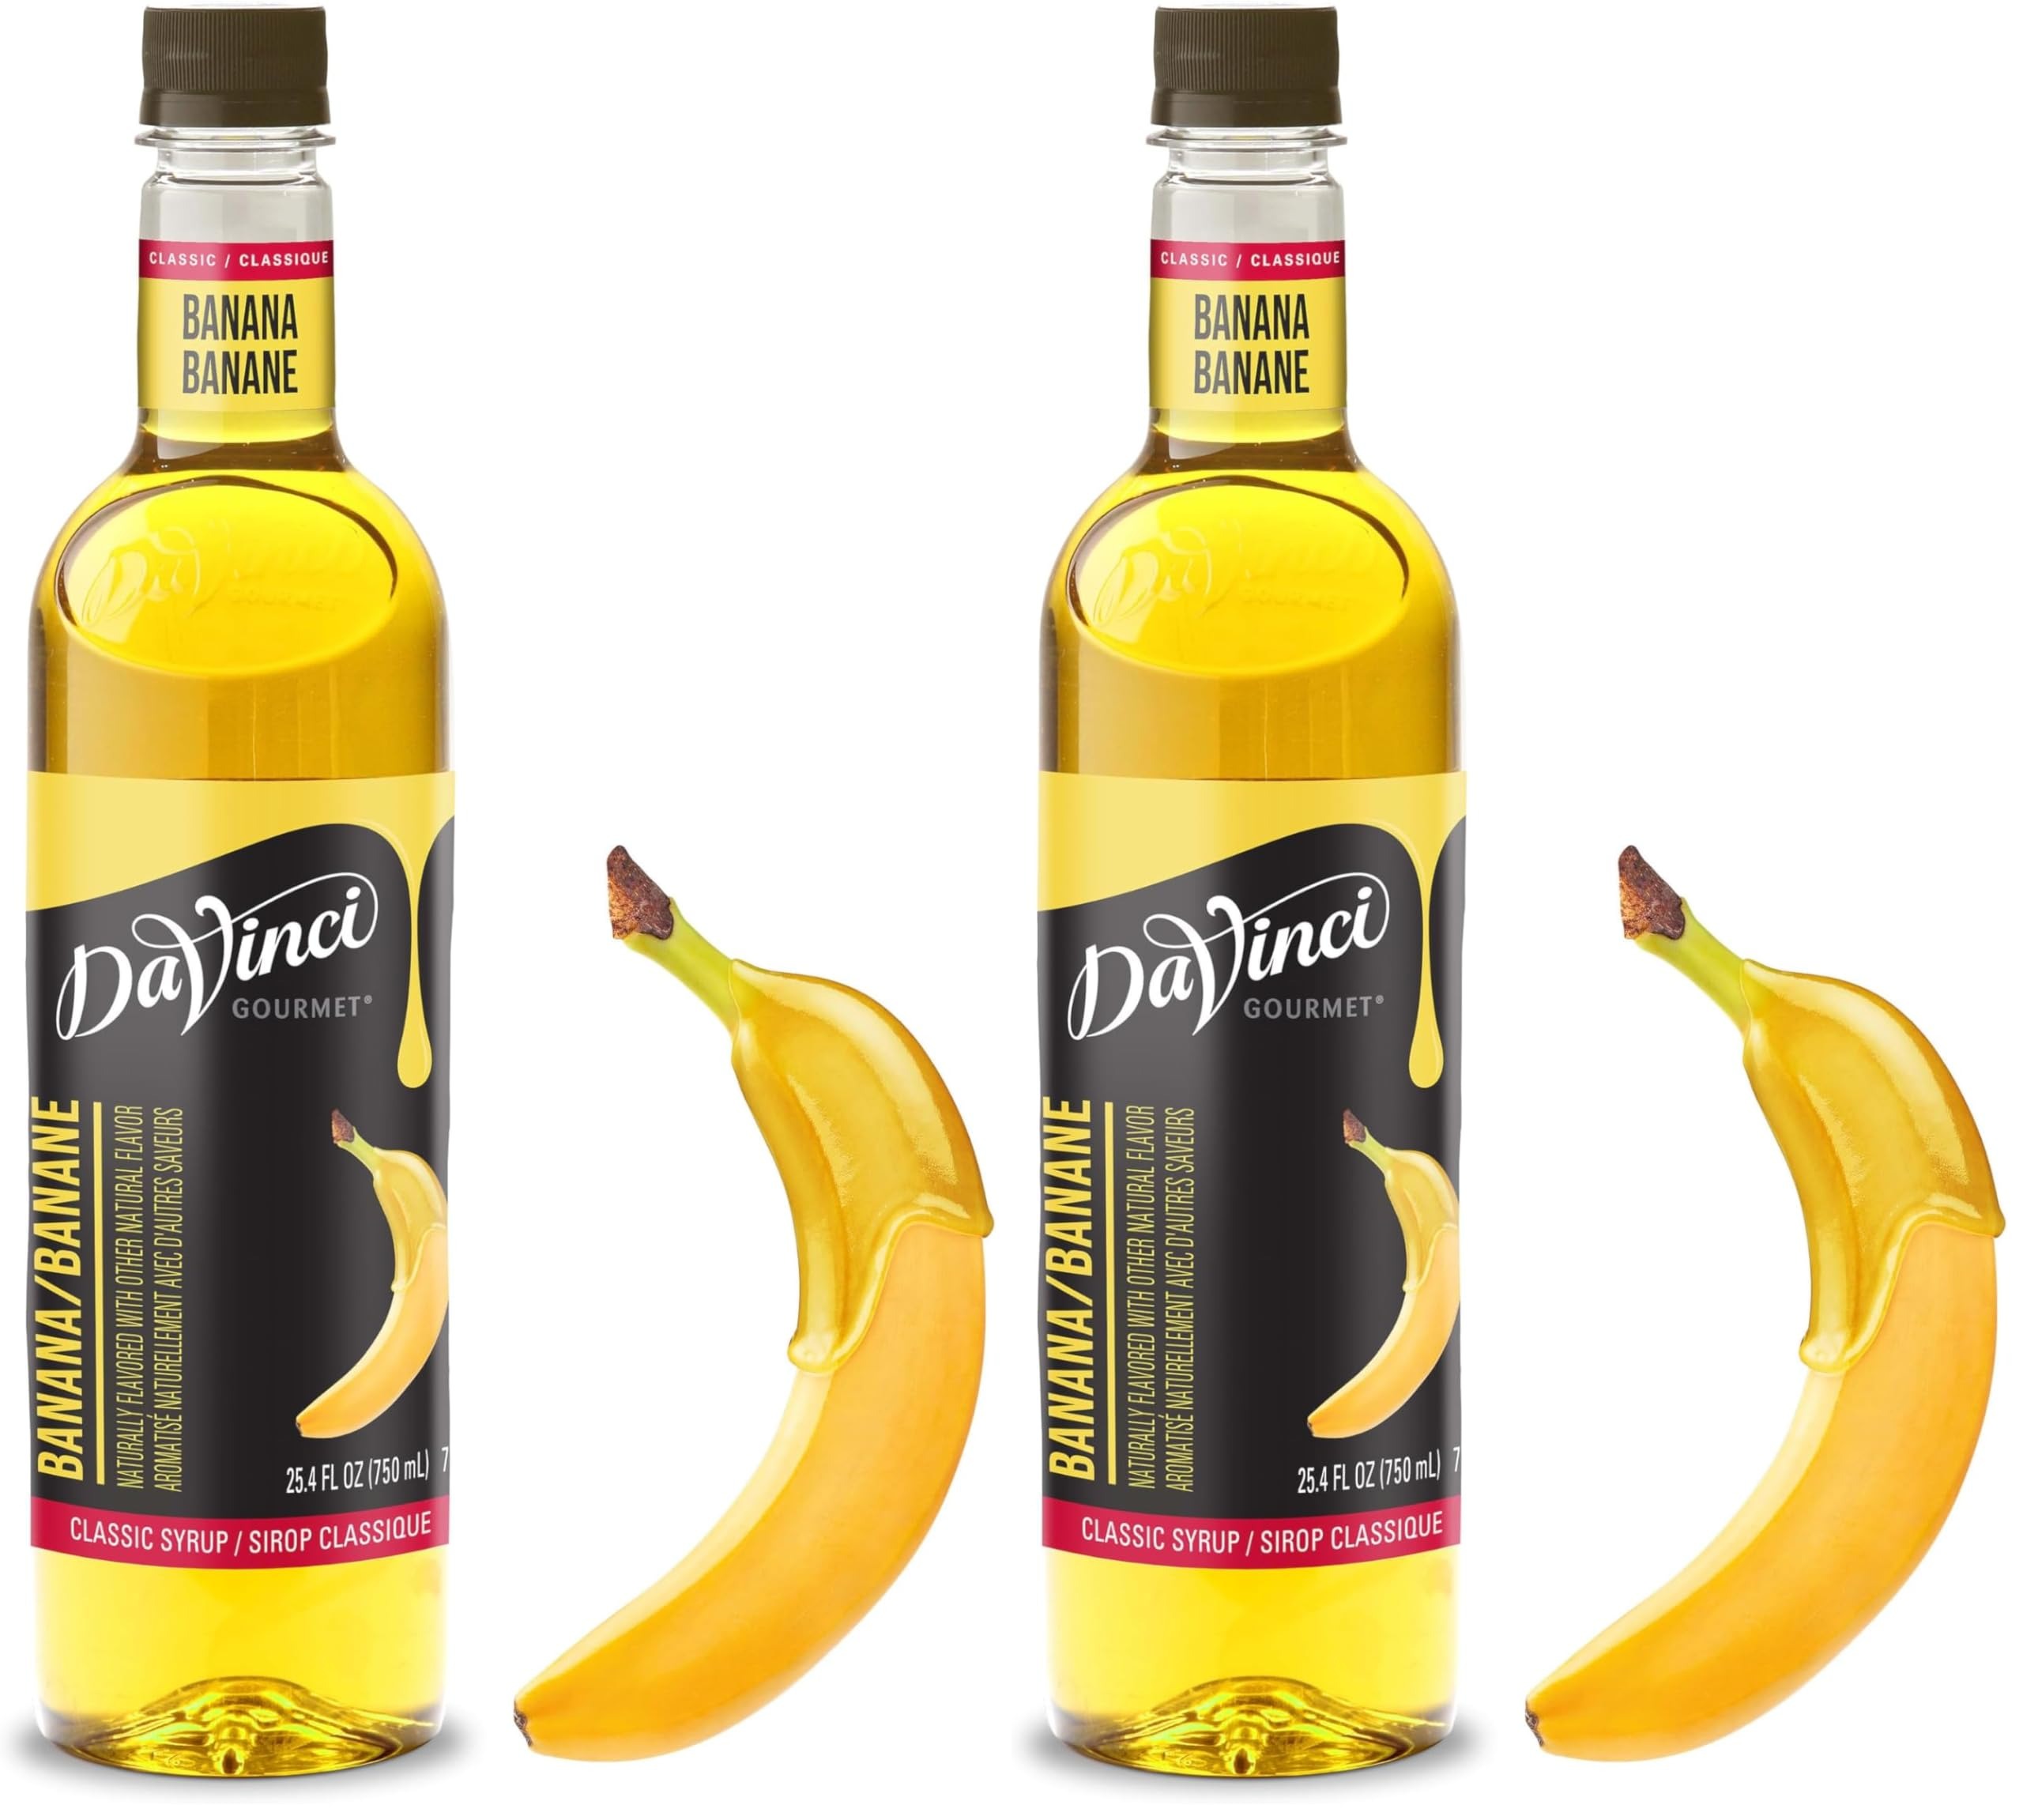
Item Name: DaVinci Gourmet Classic Banana Syrup, 25.4 Fl Oz (Pack of 2)
Bullet Point 1: The below information is per pack only
Bullet Point 2: Banana Syrup: Experience sweet, velvety banana flavor infuses every drop of this delicious syrup from DaVinci Gourmet.
Bullet Point 3: Sugar Free: Our sugar-free banana syrup tastes just like our classic banana syrup without the added sugar and calories.
Bullet Point 4: Bring home authentic coffeeshop flavor with DaVinci Gourmet Classic Banana Syrup; Mix into your morning coffee, blend into smoothies, top desserts and more; Our versatile syrups add flavor to your beverage and culinary creations
Bullet Point 5: From coffeehouse classics to back bar essentials, wellness-oriented to trend-forward, DaVinci Gourmet syrups are crafted to create a premium experience for today's beverage creators through innovative flavors and quality ingredients
Bullet Point 6: DaVinci Gourmet was born out of Seattle’s coffee culture in 1989 and is driven by a passion for crafting exceptional flavors that stir emotion and invigorate guests; We were born to raise flavor
Value: 50.8
Unit: Fl Oz

Price: 17.6